Richard H. Barter

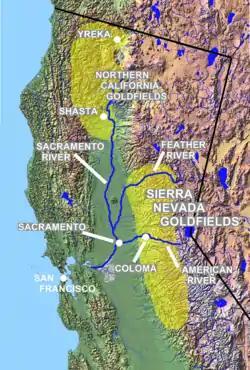
Locations relevant to Barter from north to south: 1) Yreka, where the Wells Fargo Express mule train obtained the gold to carry for Barter's $80,000 heist, 2) Shasta County, where Barter mined, 3) American River, where Rattlesnake Bar is located 4) San Francisco, where Barter was entangled with lawmen and the San Francisco Committee of Vigilance

Barter, his brother, and cousin settled along the North Fork American River at Rattlesnake Bar, a mining camp with hundreds of cabins full of prospectors. In the early 1850s, it was known as a good place to prospect for gold. The men settled in an abandoned cabin. The camp had a saloon, jail, and a couple stores.